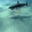
Label: shark